Chinatown, Houston

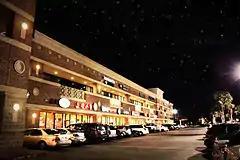
A retail center in Chinatown

The Bellaire Chinatown has many "retail condos", shopping centers in which spaces are owned instead of leased. Many East Asian people prefer to own shopping places instead of renting them. In the United States "retail condos" are rare outside areas populated by East Asian Americans. The community has restaurants serving many kinds of cuisines, including Chinese, Hong Kong and Taiwanese, Filipino, Indonesian, Japanese, Korean, Laotian, Malaysian, Thai, and Vietnamese. In addition it has restaurants operated by ethnic Vietnamese that serve Louisiana-style crawfish. The community also has many fusion cuisine restaurants. Shilcutt said that "the restaurant density in this area is roughly equivalent to the population density of Vatican City."